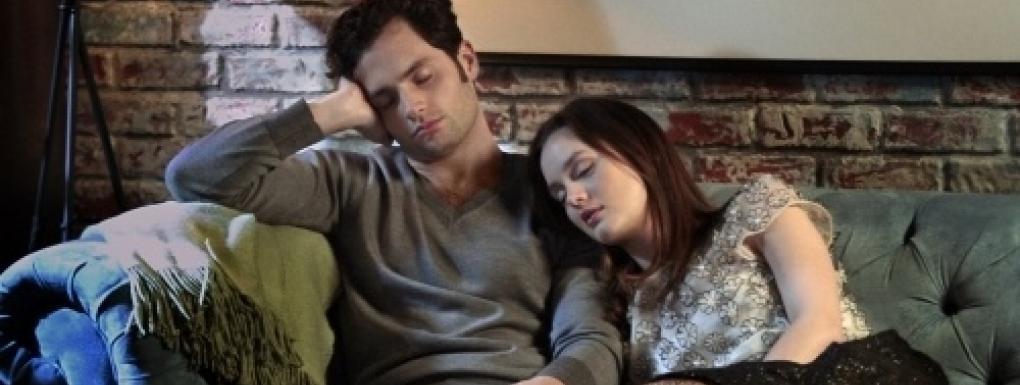
Gender: women